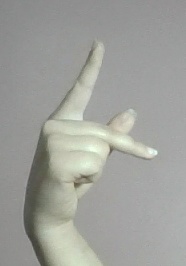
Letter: dha